Stock Car (film)

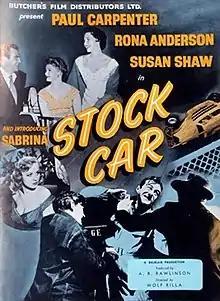
Original pressbook cover

Stock Car is a 1955 British second feature crime drama film directed by Wolf Rilla and starring Paul Carpenter, Rona Anderson, and Susan Shaw. It was written by A.R. Rawlinson.